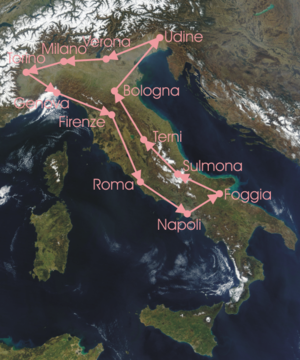
La 14ᵉ édition du Tour d'Italie s'est élancée de Milan le 15 mai 1926 et est arrivée à Milan le 6 juin. Long de 3 429 km, ce Giro a été remporté par l'Italien Giovanni Brunero.